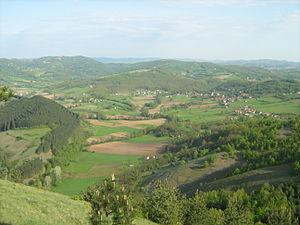
Šarani est un village de Serbie situé dans la municipalité de Gornji Milanovac, district de Moravica. Au recensement de 2011, il comptait 236 habitants.